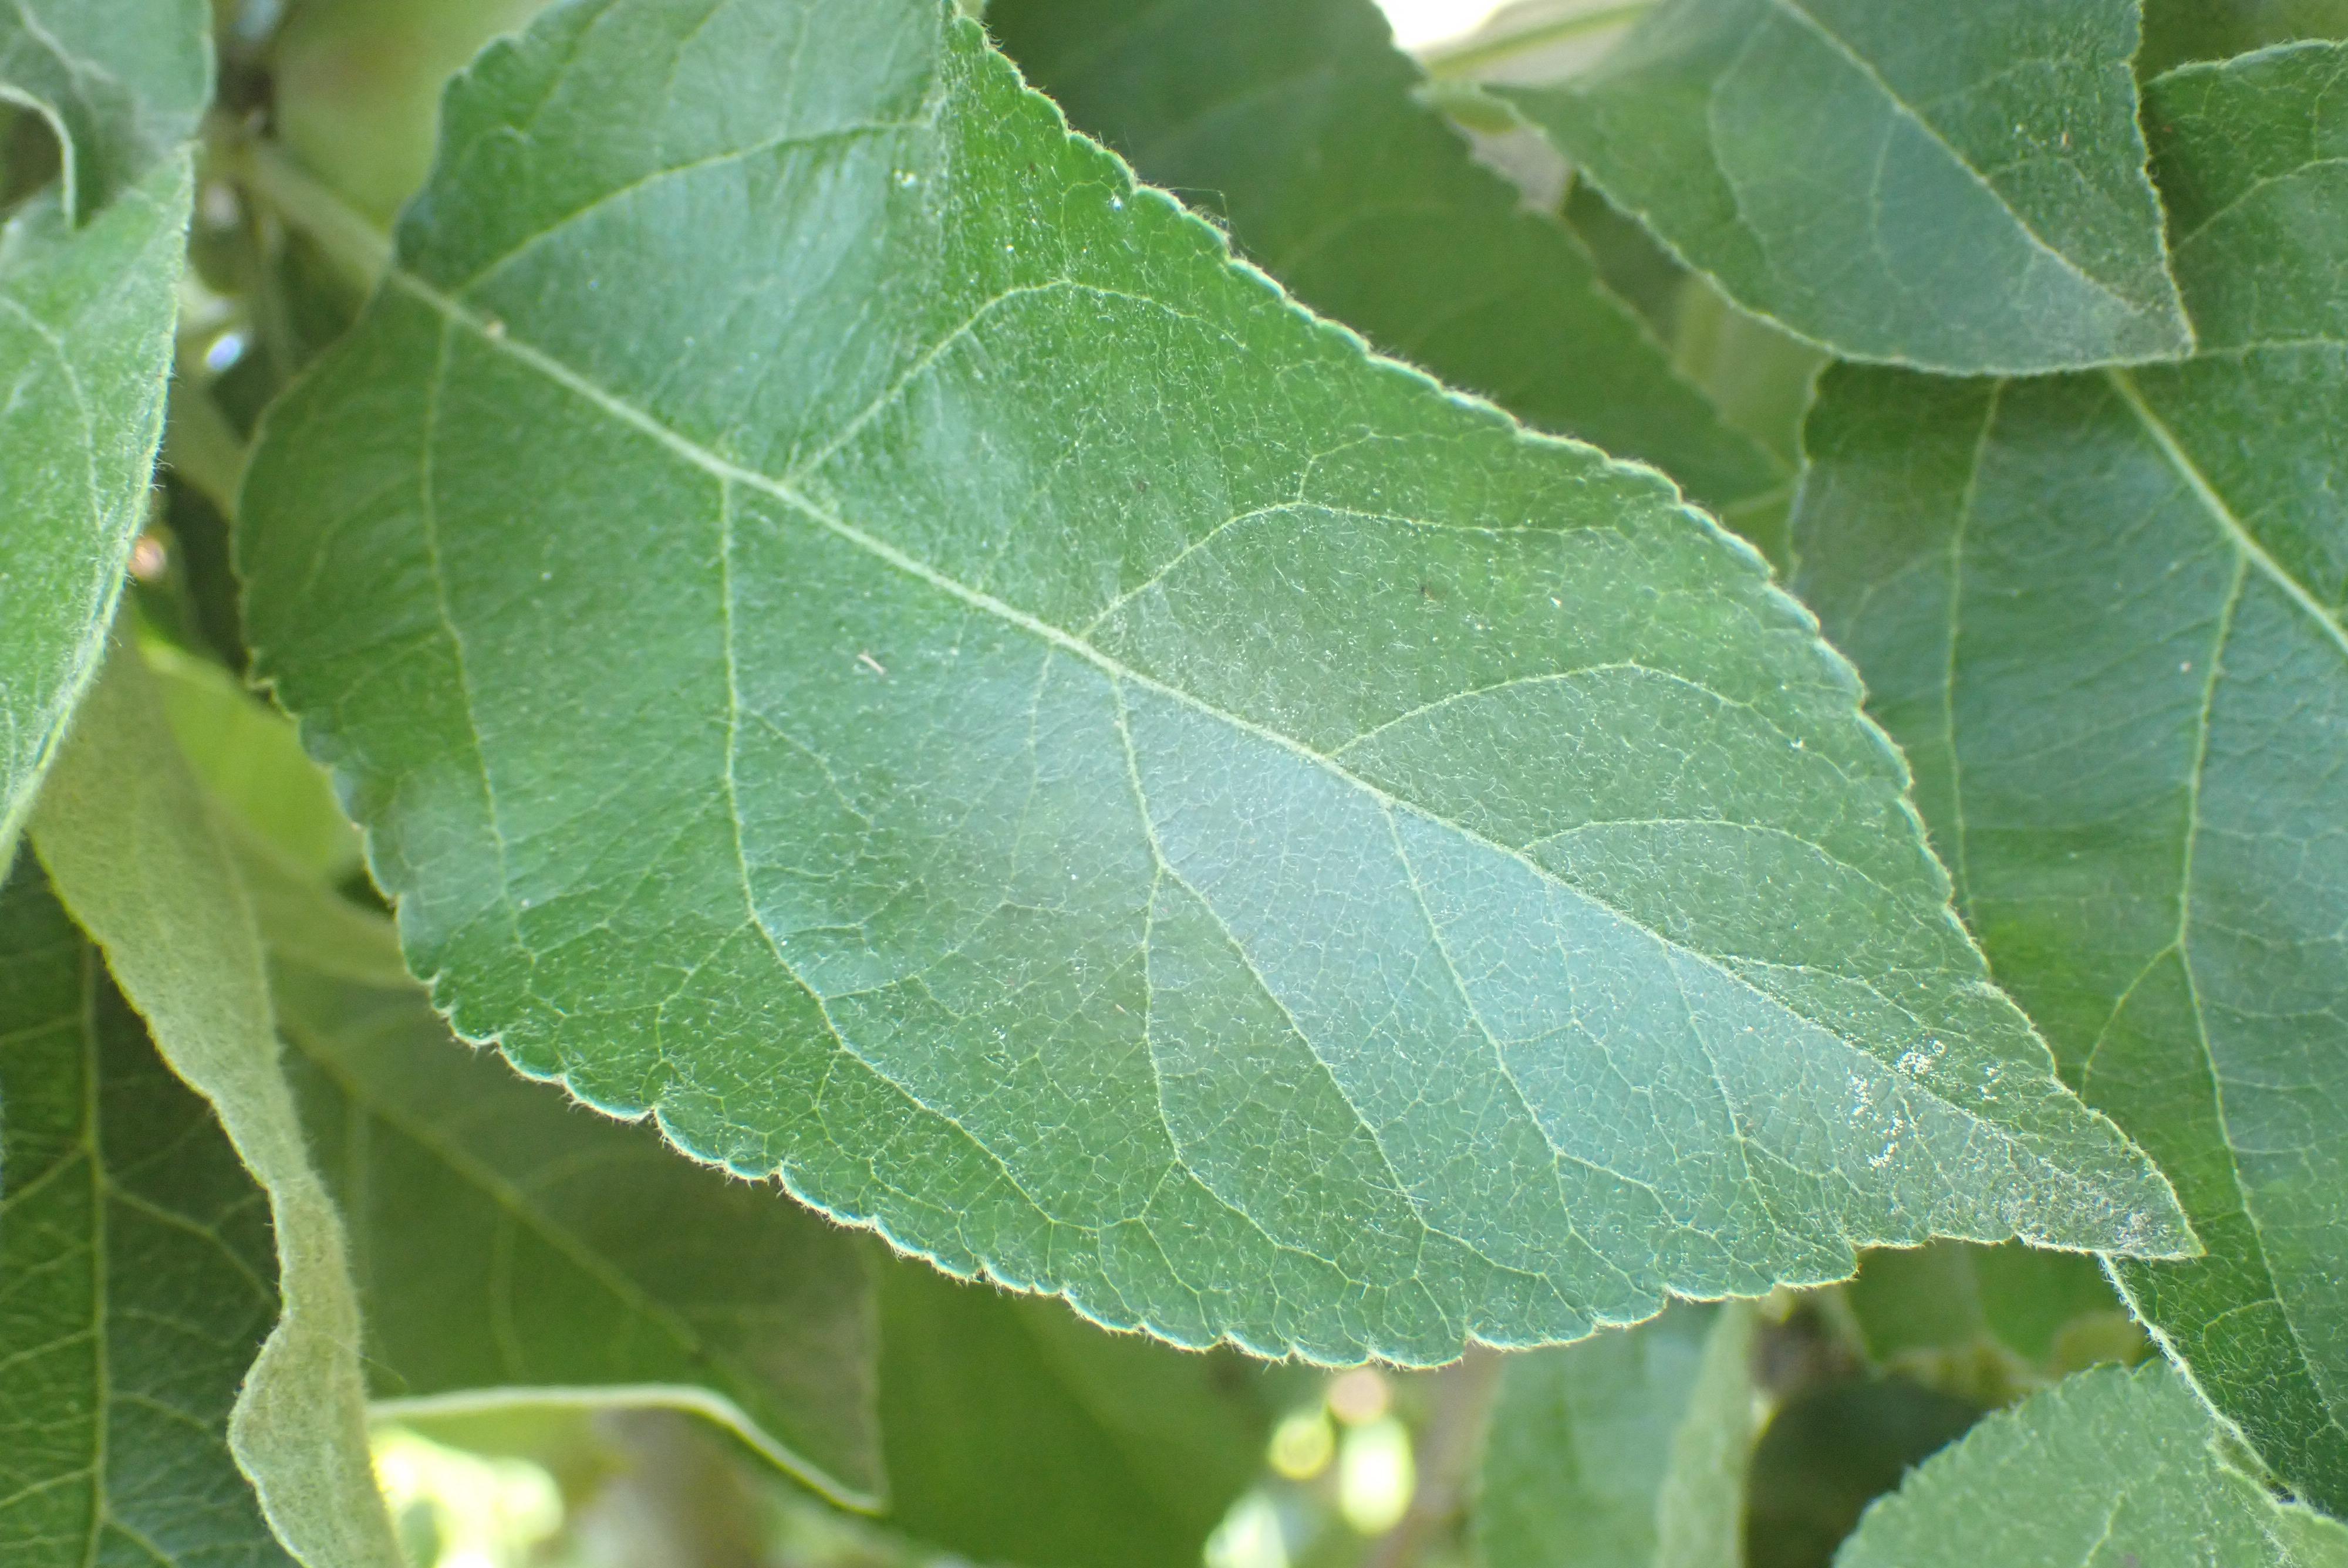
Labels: healthy